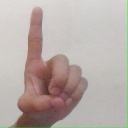
अक्षर: ड